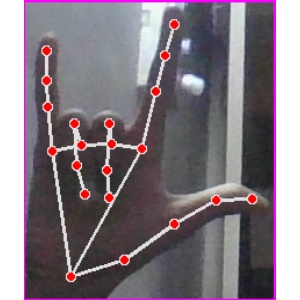
अक्षर: व